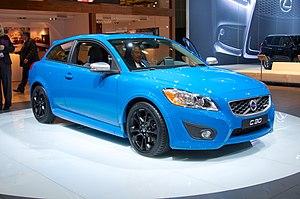
La C30 est une automobile compacte du constructeur automobile suédois Volvo. Son design n'avait plus été vu chez Volvo depuis la 480 en 1986.